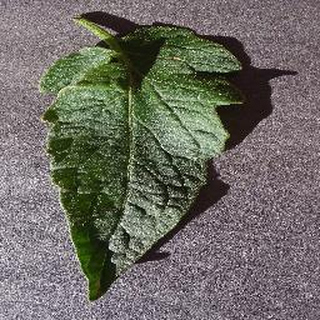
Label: healthy_tomato